Superman: The Man of Steel

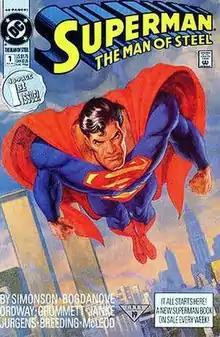
"Superman: The Man of Steel" #1 (July 1991), cover art by Jon Bogdanove.

Superman: The Man of Steel is a monthly American comic book series that ran for 136 issues from 1991 to 2003, featuring Superman and published by DC Comics. As a result of introducing this series alongside its already existing titles, DC Comics was able to publish a new Superman comic each week. Included in these 136 issues were two special issues: #0 (October 1994, published between issues #37 and #38) and #1,000,000 (November 1998, published between issues #83 and #84), which were tie-ins to "" and "DC One Million", respectively.